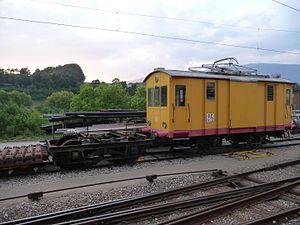
La société anonyme des Usines de l'Orbe est une ancienne entreprise suisse de production d'électricité et de transport ferroviaire ayant exploité, durant les XIXᵉ, XXᵉ et XXIᵉ siècles, la ligne de chemin de fer Orbe-Chavornay, dans la plaine de l'Orbe.
Les Transports Vallée de Joux, Yverdon-les-Bains, Sainte-Croix, appelés communément TRAVYS, est une entreprise de transport Suisse desservant le nord du canton de Vaud. Le siège social est situé à Yverdon-les-Bains au-dessus du dépôt de la ligne Yverdon - Sainte-Croix et du dépôt bus.
La ligne Orbe – Chavornay est une ligne de chemin de fer longue de 3,9 km, à voie unique à écartement normal, reliant la gare d'Orbe à Chavornay. Elle possède la particularité d'être la première ligne de train à voie normale à être électrifiée en Suisse.